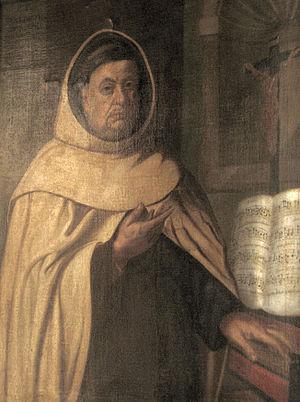
Benoît de Saint Joseph, né vers 1642 à Geldern et mort le 6 décembre 1716 au couvent des Carmes de Boxmeer est un religieux de l'ordre des Carmes déchaux et compositeur baroque.